Dmitry Medvedev

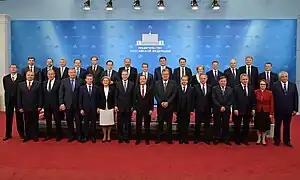
First Cabinet of Dmitry Medvedev

In his first State of the Nation address to the Russian parliament on 5 November 2008, Medvedev proposed to change the Constitution of Russia in order to increase the terms of the president and State Duma from four to six and five years respectively (see 2008 Amendments to the Constitution of Russia).